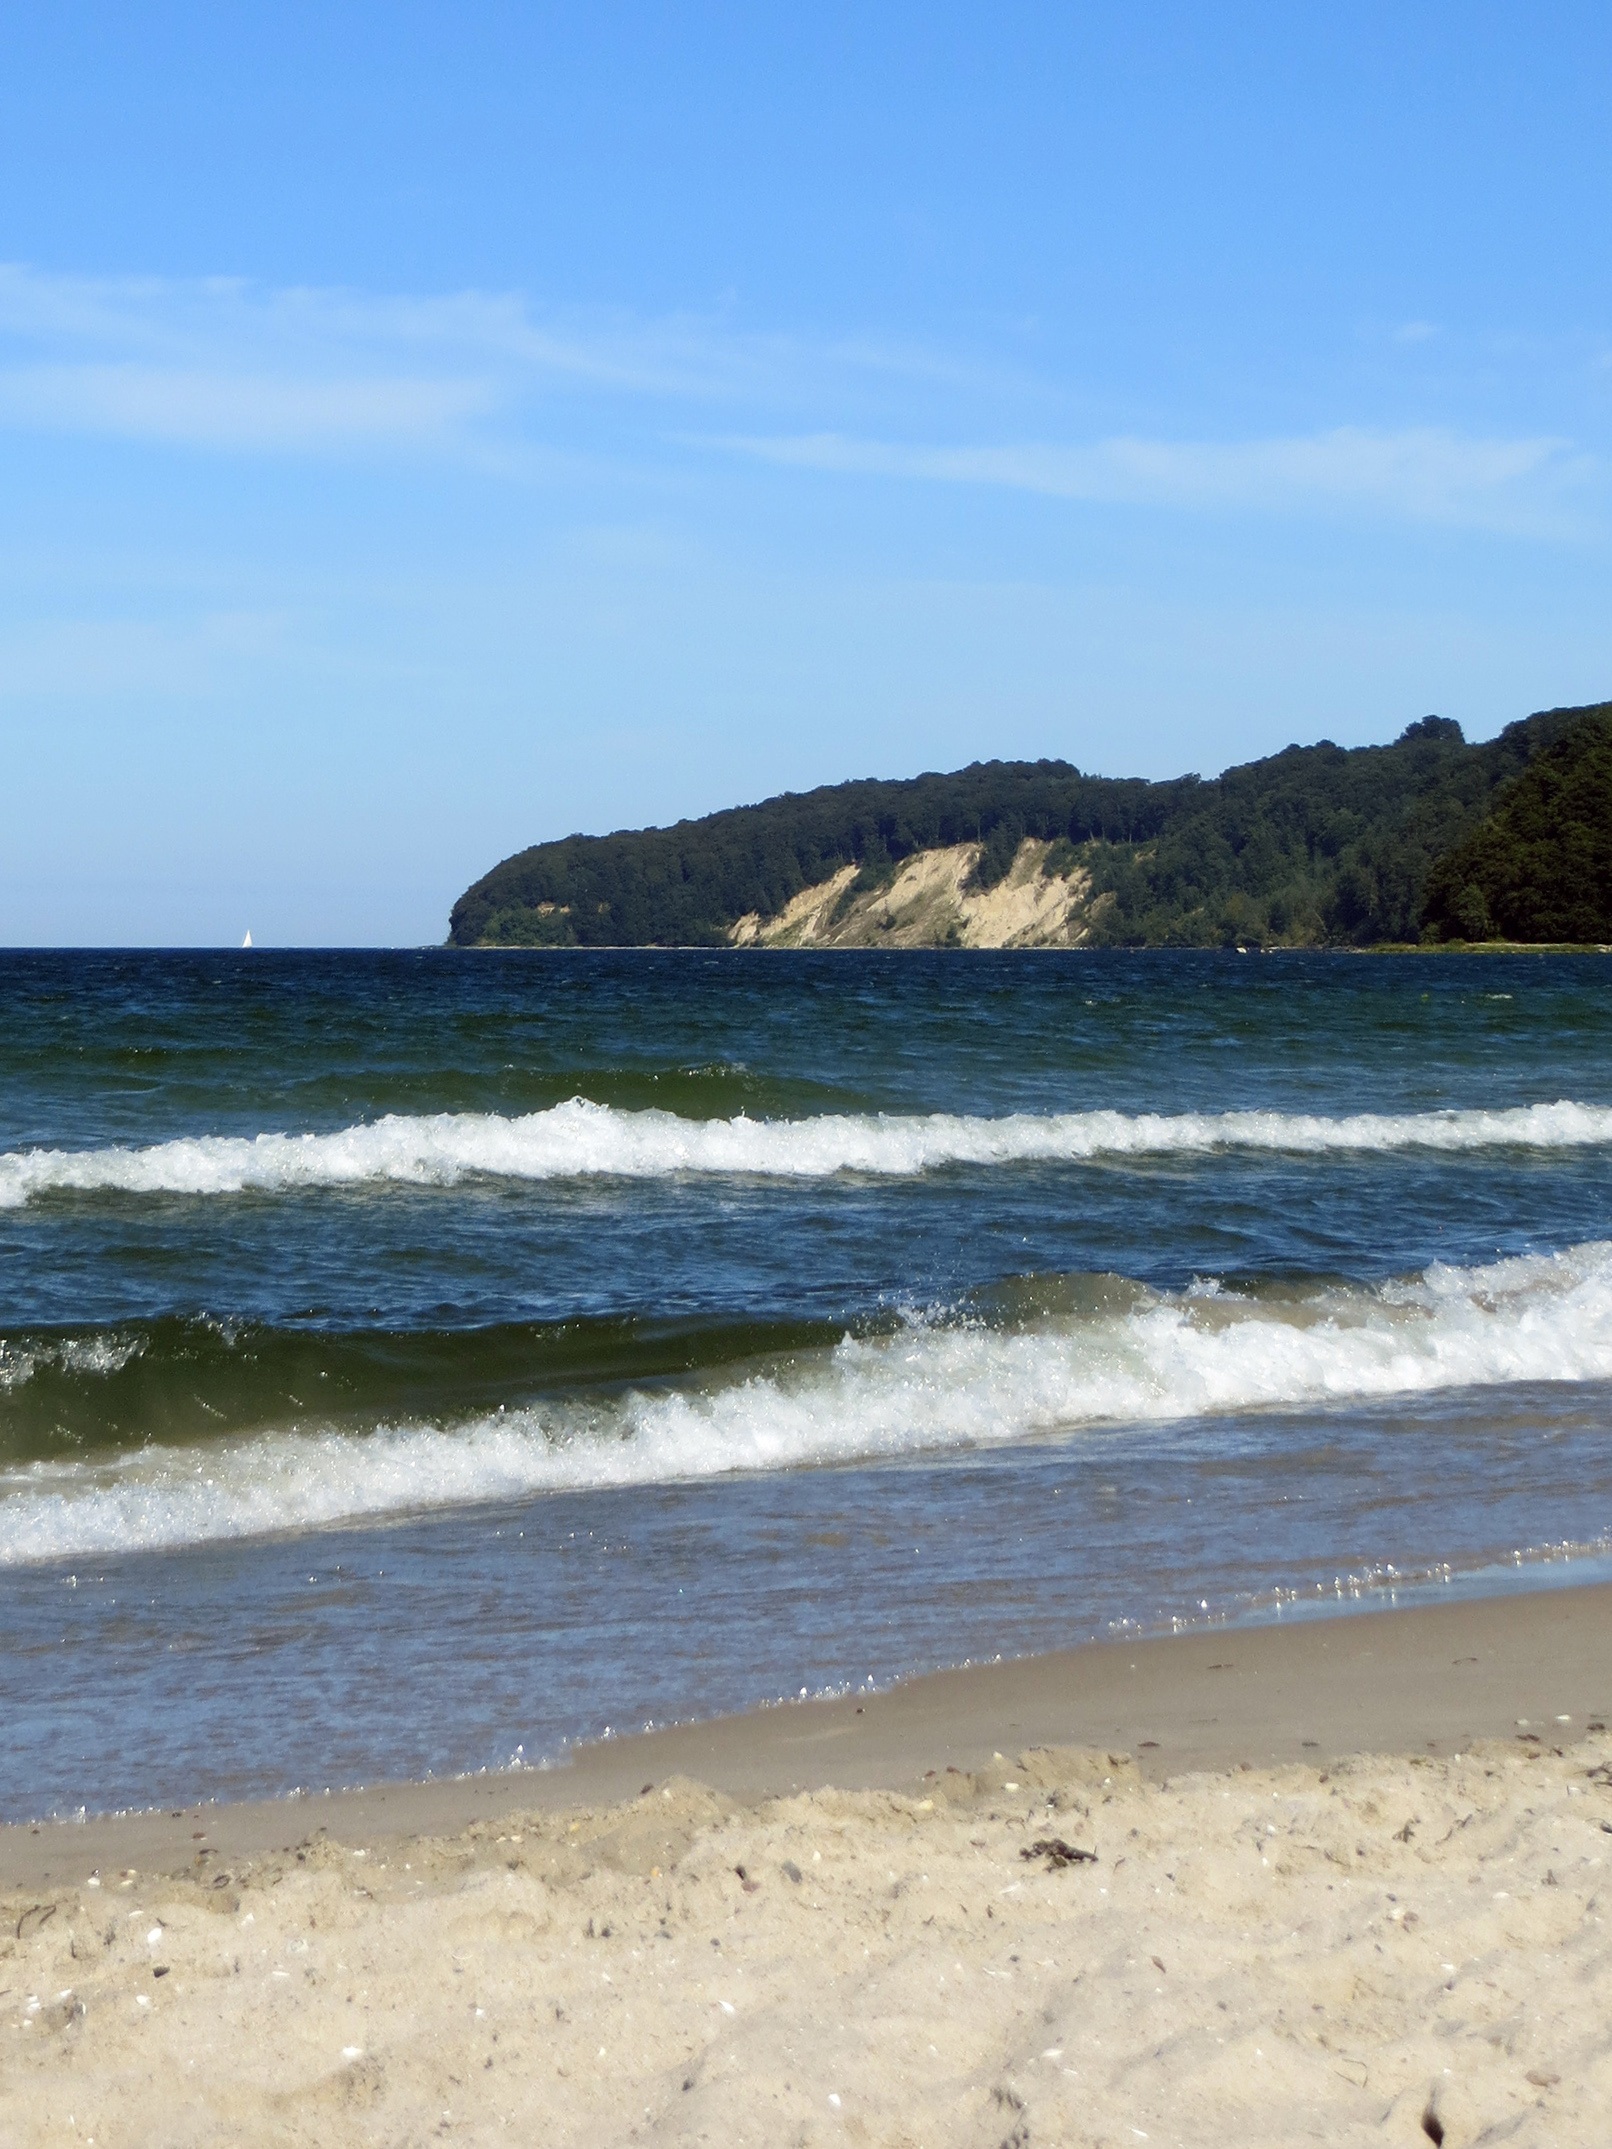
beach, sea, coast, water, nature, sand, rock, ocean, shore, wave, vacation, cliff, cove, spray, bay, terrain, material, body of water, bank, cape, baltic sea, wind wave